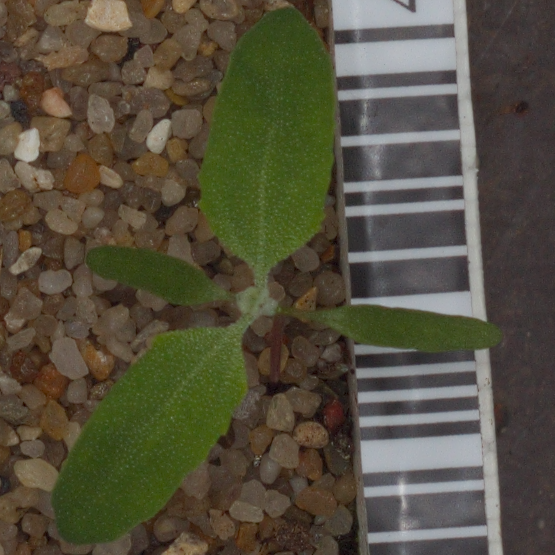
Label: fat_hen